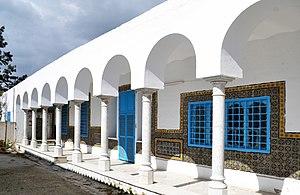
Actuelle façade Sud du Château de Mégrine telle que modifiée par le comte Foy dans les années 1920
Le château de Mégrine est un ancien palais situé à Mégrine en Tunisie. Il abrite désormais une école primaire.